Philadelphia 76ers

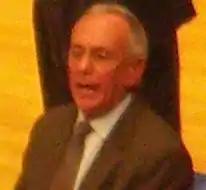
Larry Brown coached the 76ers from 1997 to 2003 and was named Coach of the Year in 2001.

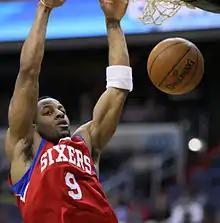
Andre Iguodala played with the 76ers from 2004 to 2012

During the 2000–01 season, the 76ers got off to a hot start by winning their first ten games and were never seriously challenged in the Atlantic Division. Larry Brown coached the Eastern Conference All-Stars, and Allen Iverson was named MVP of the All-Star Game. Shortly before the All-Star break, Theo Ratliff was lost for the season with a wrist injury, one that would later prove to be devastating to his future career. Despite holding a 41–14 record and a comfortable lead atop both the Atlantic Division and Eastern Conference standings at the time of the February 22 trade deadline, management felt the team needed an established center to advance deep into the playoffs. On that day, Philadelphia acquired Dikembe Mutombo from the Atlanta Hawks in a deal that sent the injured Ratliff along with Nazr Mohammed, Toni Kukoč, and Pepe Sánchez to Atlanta (Sánchez was reacquired later in the season after the Hawks waived him). The 76ers went on to finish 56–26, good enough for their first Atlantic Division title since 1989–90 and top seed in the Eastern Conference Playoffs.